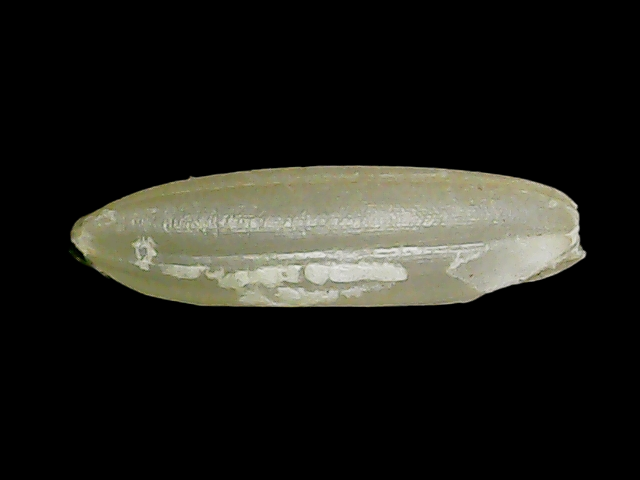
Rice variety: Binadhan11